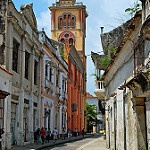
Scene: Outdoor